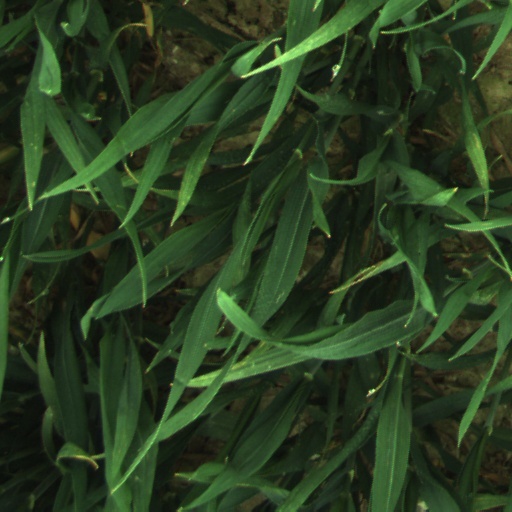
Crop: wheat